Confession of Murder

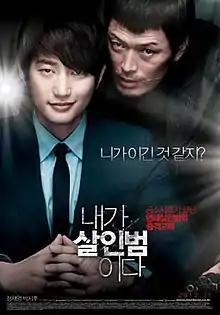
Theatre release poster

Confession of Murder is a 2012 South Korean action thriller film written and directed by Jung Byung-gil. Inspired by the Hwaseong serial murders,